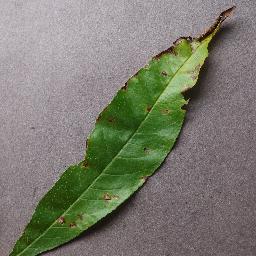
Label: Peach___Bacterial_spot